Japanese occupation of British Borneo

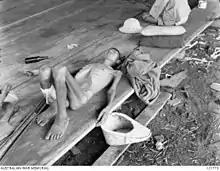
A Chinese survivor of Japanese detention in Elopura

By 1943 the battalions combined strength had reduced to 500 men. The military government moved its headquarters again in April 1944 to Jesselton. Yamawaki was formerly Director of the Resources Mobilisation Bureau; his appointment in 1942 was interpreted by the Allies as part of a drive to establish Borneo as a significant location for storage of supplies and the development of supporting industry. Law enforcement in Borneo fell to the notorious "Kenpeitai", the Japanese military police, who were directly responsible to the military commander and the Japanese War Ministry. They had virtually unlimited power and frequently used torture and brutality. The "Kenpeitai" headquarters were in a two-storey bungalow on Java Street (Jalan Jawa), Kuching. From April 1944 it was relocated to the Sports Club Building in Api. Japanese justice became synonymous with punishment out of all proportion to the offence. They revived the pre-war civil court system from November 1942, with local magistrates applying the Sarawak Penal Code. With the Allied advance in the Pacific, the Japanese realised that Borneo was likely to be retaken. The Borneo Defence Army was strengthened with additional units and renamed 37th Army. Command passed to Lieutenant General Masao Baba from 26December 1944.